Ainslie Wood, Hamilton

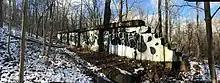
Remains of the rifle range in Ainslie Wood in Hamilton, Ontario

In the late 19th century, soldiers from the 13th Royal Regiment of Hamilton – now called the Royal Hamilton Light Infantry – used land around today's Rifle Range Road for rifle practice, shooting at concrete bunkers on the Escarpment where targets were set up. There are remains of the target bunkers in the forest south of Alexander Park, while further up the escarpment slope, across the 403 highway, are the remains of a tall stone wall built to protect the cars of the Brantford & Hamilton Railway (the wall may be seen from the recreational Chedoke Radial Trail). Rifle Range Road lost its namesake facility in 1928, when the 13th Regiment started practicing elsewhere.